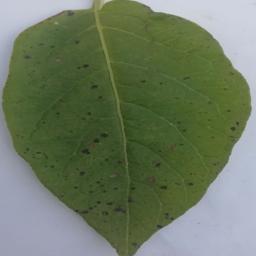
Etiqueta: Tizon_Temprano